The Earth Angels

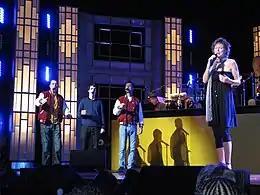
Joan, Pol and Christian perform "A Thousand Stars" with its original singer, Kathy Young.

Lead vocalist Jordi Majó was introduced to American popular music by his mother, and had listened to jazz, doo-wop and rock and roll since childhood. His father bought him his first doo-wop record, "Classics Original Doo Wop Hits, 1955-1965 (Vogue PIP)", when he was eight years old. After hearing the Ly-Dells' "Genie of the Lamp" of and the Valentines' "Lily Maebelle", he began to love doo-wop and collected his own records.